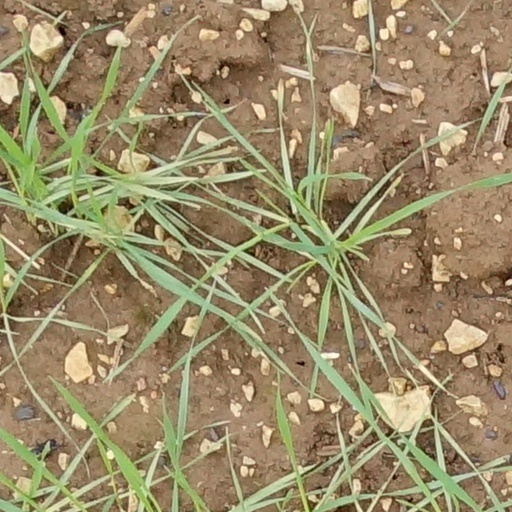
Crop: wheat